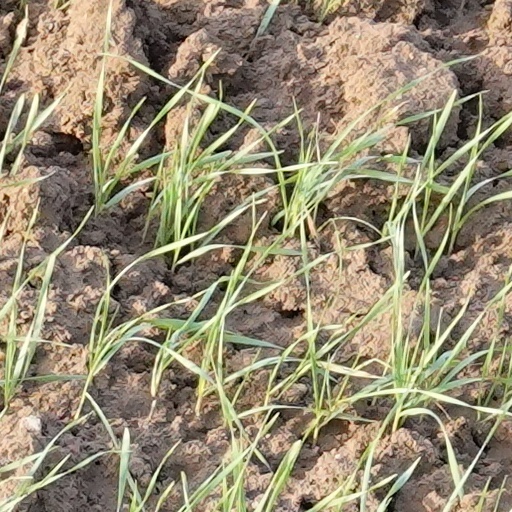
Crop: wheat